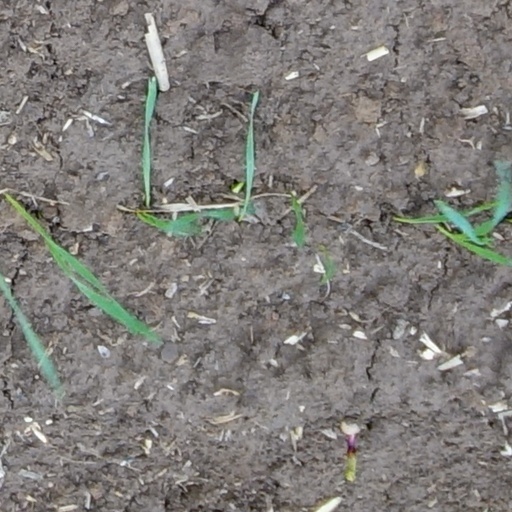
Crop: wheat